Kilombero District

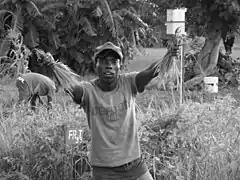
Farm employees in the Kilombero flood plain preparing rice seedlings for transplanting

Kilombero District is a district in Morogoro Region, south-western Tanzania.